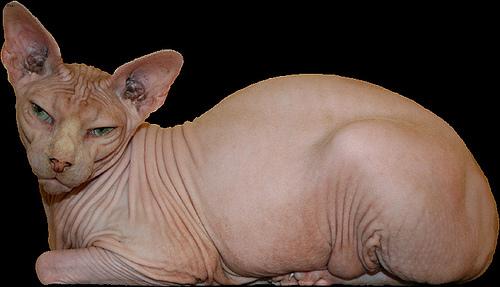
Breed: Sphynx